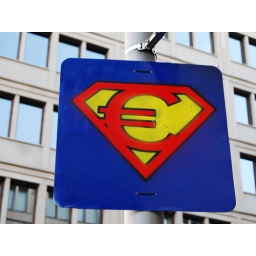
This sign is located across the street from the EU building on Unter den Linden in Berlin, Germany.